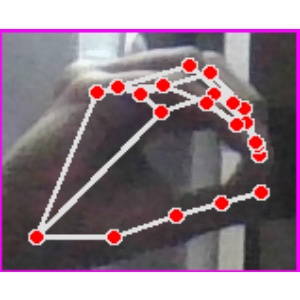
अक्षर: ठ